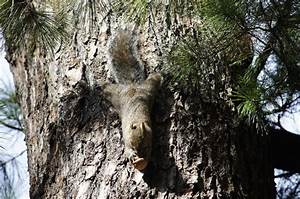
Label: images